Joey (1985 film)

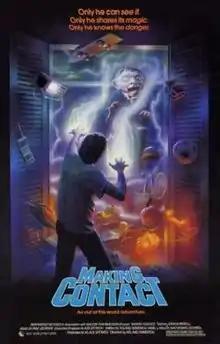
American theatrical release poster

Joey, known as Making Contact in the United States, is a 1985 West German techno-horror-fantasy film from Centropolis Film Productions (now Centropolis Entertainment). The film was co-written and directed by Roland Emmerich.